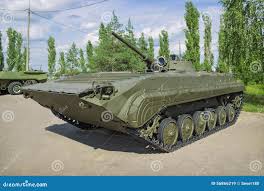
Label: BMP-1